Thalsamayam Oru Penkutty

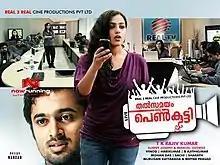
Film poster

Thalsamayam Oru Penkutty ("A Girl On Live") is a 2012 Indian Malayalam-language satirical comedy drama film directed by T. K. Rajeev Kumar. The film stars Nithya Menon, Shweta Menon and Unni Mukundan in the lead roles.